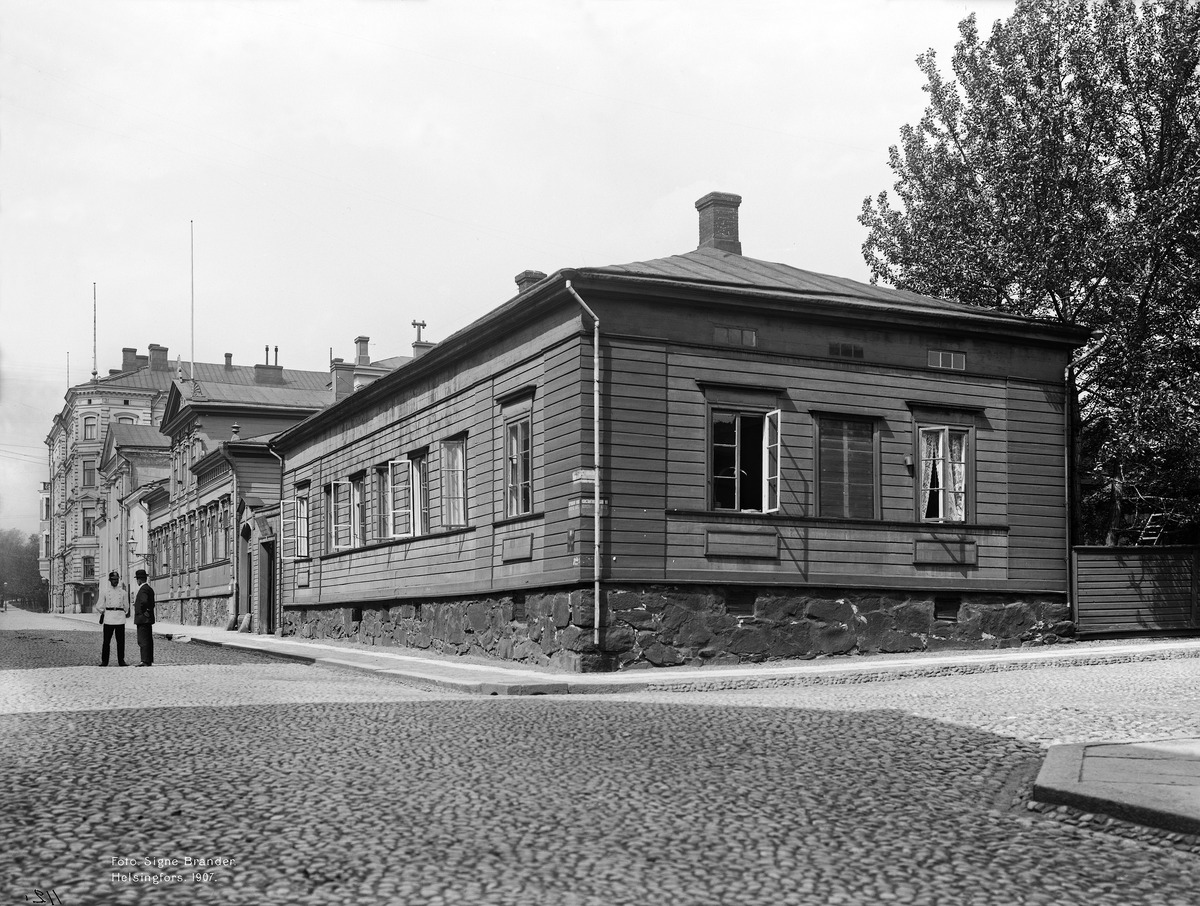
Kirkkokatu 3
sisällön kuvaus: Kirkkokatu 3. - Konstantininkatu (=Meritullinkatu) 10. Vasemmalla Kirkkokatu 5, 7, 9. mustavalkoinen
Kuvaaja: Brander, Signe, valokuvaaja
Ajankohta: kuvausaika 1907
Paikka: Suomi, Uusimaa, Helsinki, Kruununhaka Helsinki, Kirkkokatu 3, 5, 7, 9. Meritullinkatu 10
Aiheet: puurakennukset, poliisi, virkapuvut